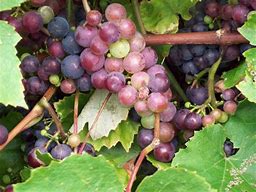
Label: Grapes